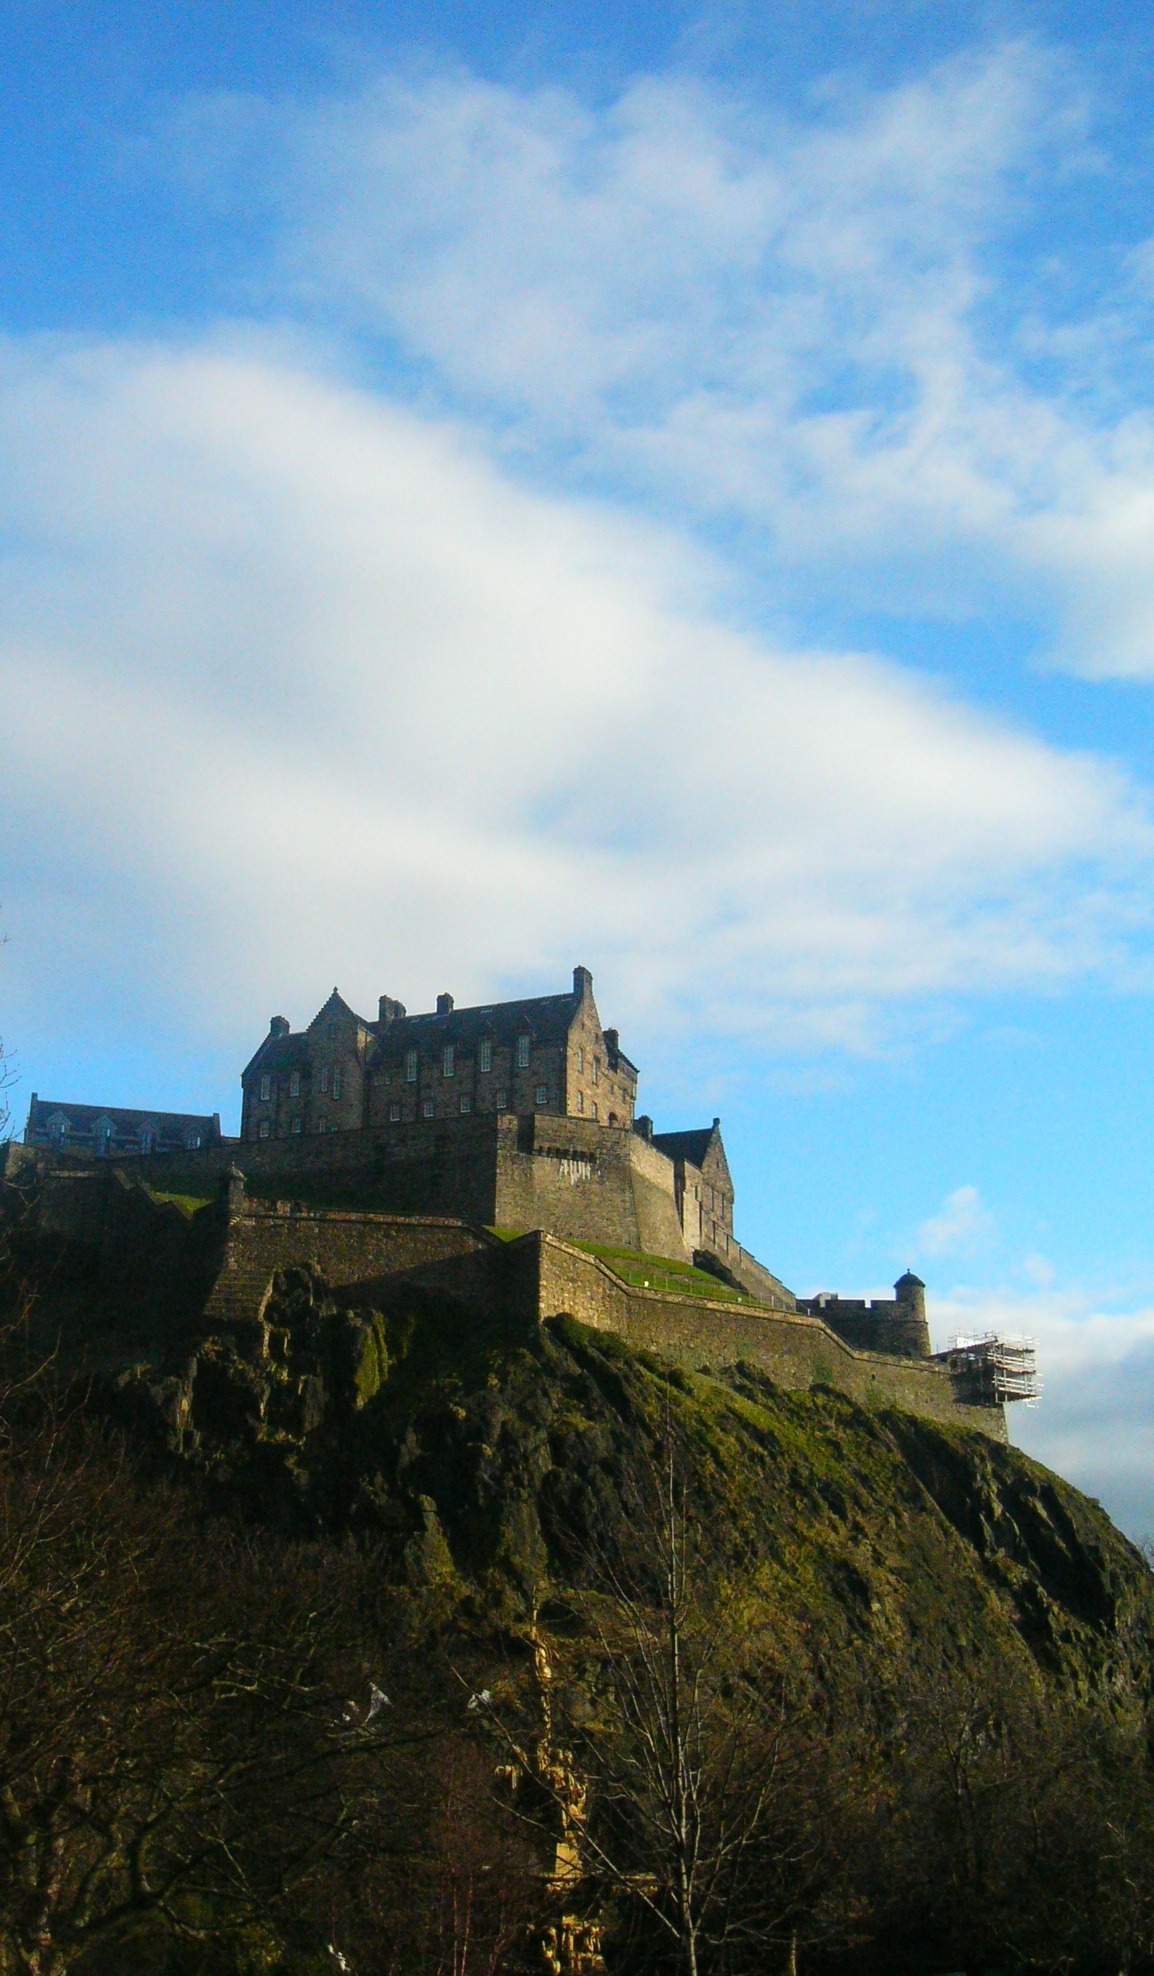
sea, coast, rock, mountain, cloud, sky, hill, building, chateau, cliff, tower, castle, landmark, fortification, terrain, clouds, ruins, history, scotland, tourist attraction, edinburgh, stone building, edinburgh castle, scottish castle, edinburgh castle barracks